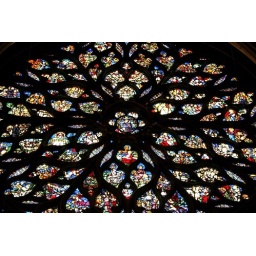
The rose stained-glass window of the Sainte-Capelle Chapel in Paris, France